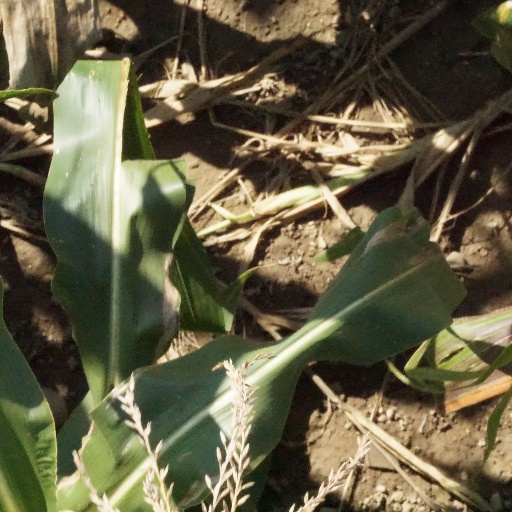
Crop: maize; corn